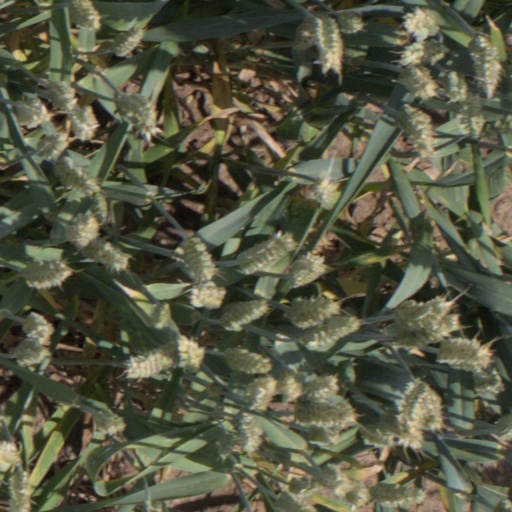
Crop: wheat